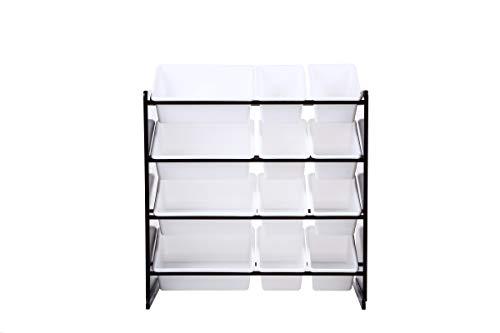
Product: Phoenix Home Espresso Collection Kid's Toy Storage Organizer with 12 Plastic Bins, White
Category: Home & Kitchen | Furniture | Kids' Furniture | Bookcases, Cabinets & Shelves
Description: Toy organizer for neatly storing blocks, crayons, toy trucks, dolls, and more; great for kids ages 3 and up.
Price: $49.00
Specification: ProductDimensions:33x11x31.5inches|ItemWeight:20.1pounds|ShippingWeight:20.1pounds(Viewshippingratesandpolicies)|Manufacturer:PhoenixHome|ASIN:B07PSYZ1RW|Itemmodelnumber:CP190208